History of Algeria

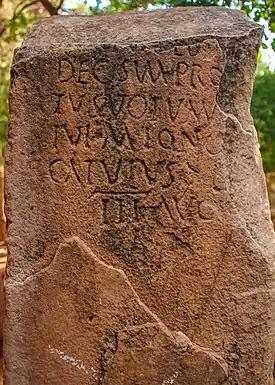
Roman inscription from Agueneb in the Laghouat Province

Evidence of the early human occupation of Algeria is demonstrated by the discovery of 1.8 million year old Oldowan stone tools found at Ain Hanech in 1992. In 1954 fossilised "Homo erectus" bones were discovered by C. Arambourg at Ternefine that are 700,000 years old. Neolithic civilization (marked by animal domestication and subsistence agriculture) developed in the Saharan and Mediterranean Maghrib between 6000 and 2000 BC. This type of economy, richly depicted in the Tassili n'Ajjer cave paintings in southeastern Algeria, predominated in the Maghrib until the classical period.